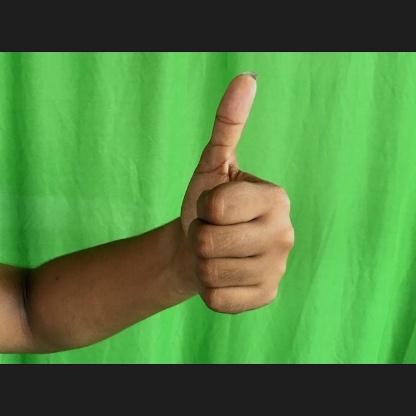
Mudra: Sikharam